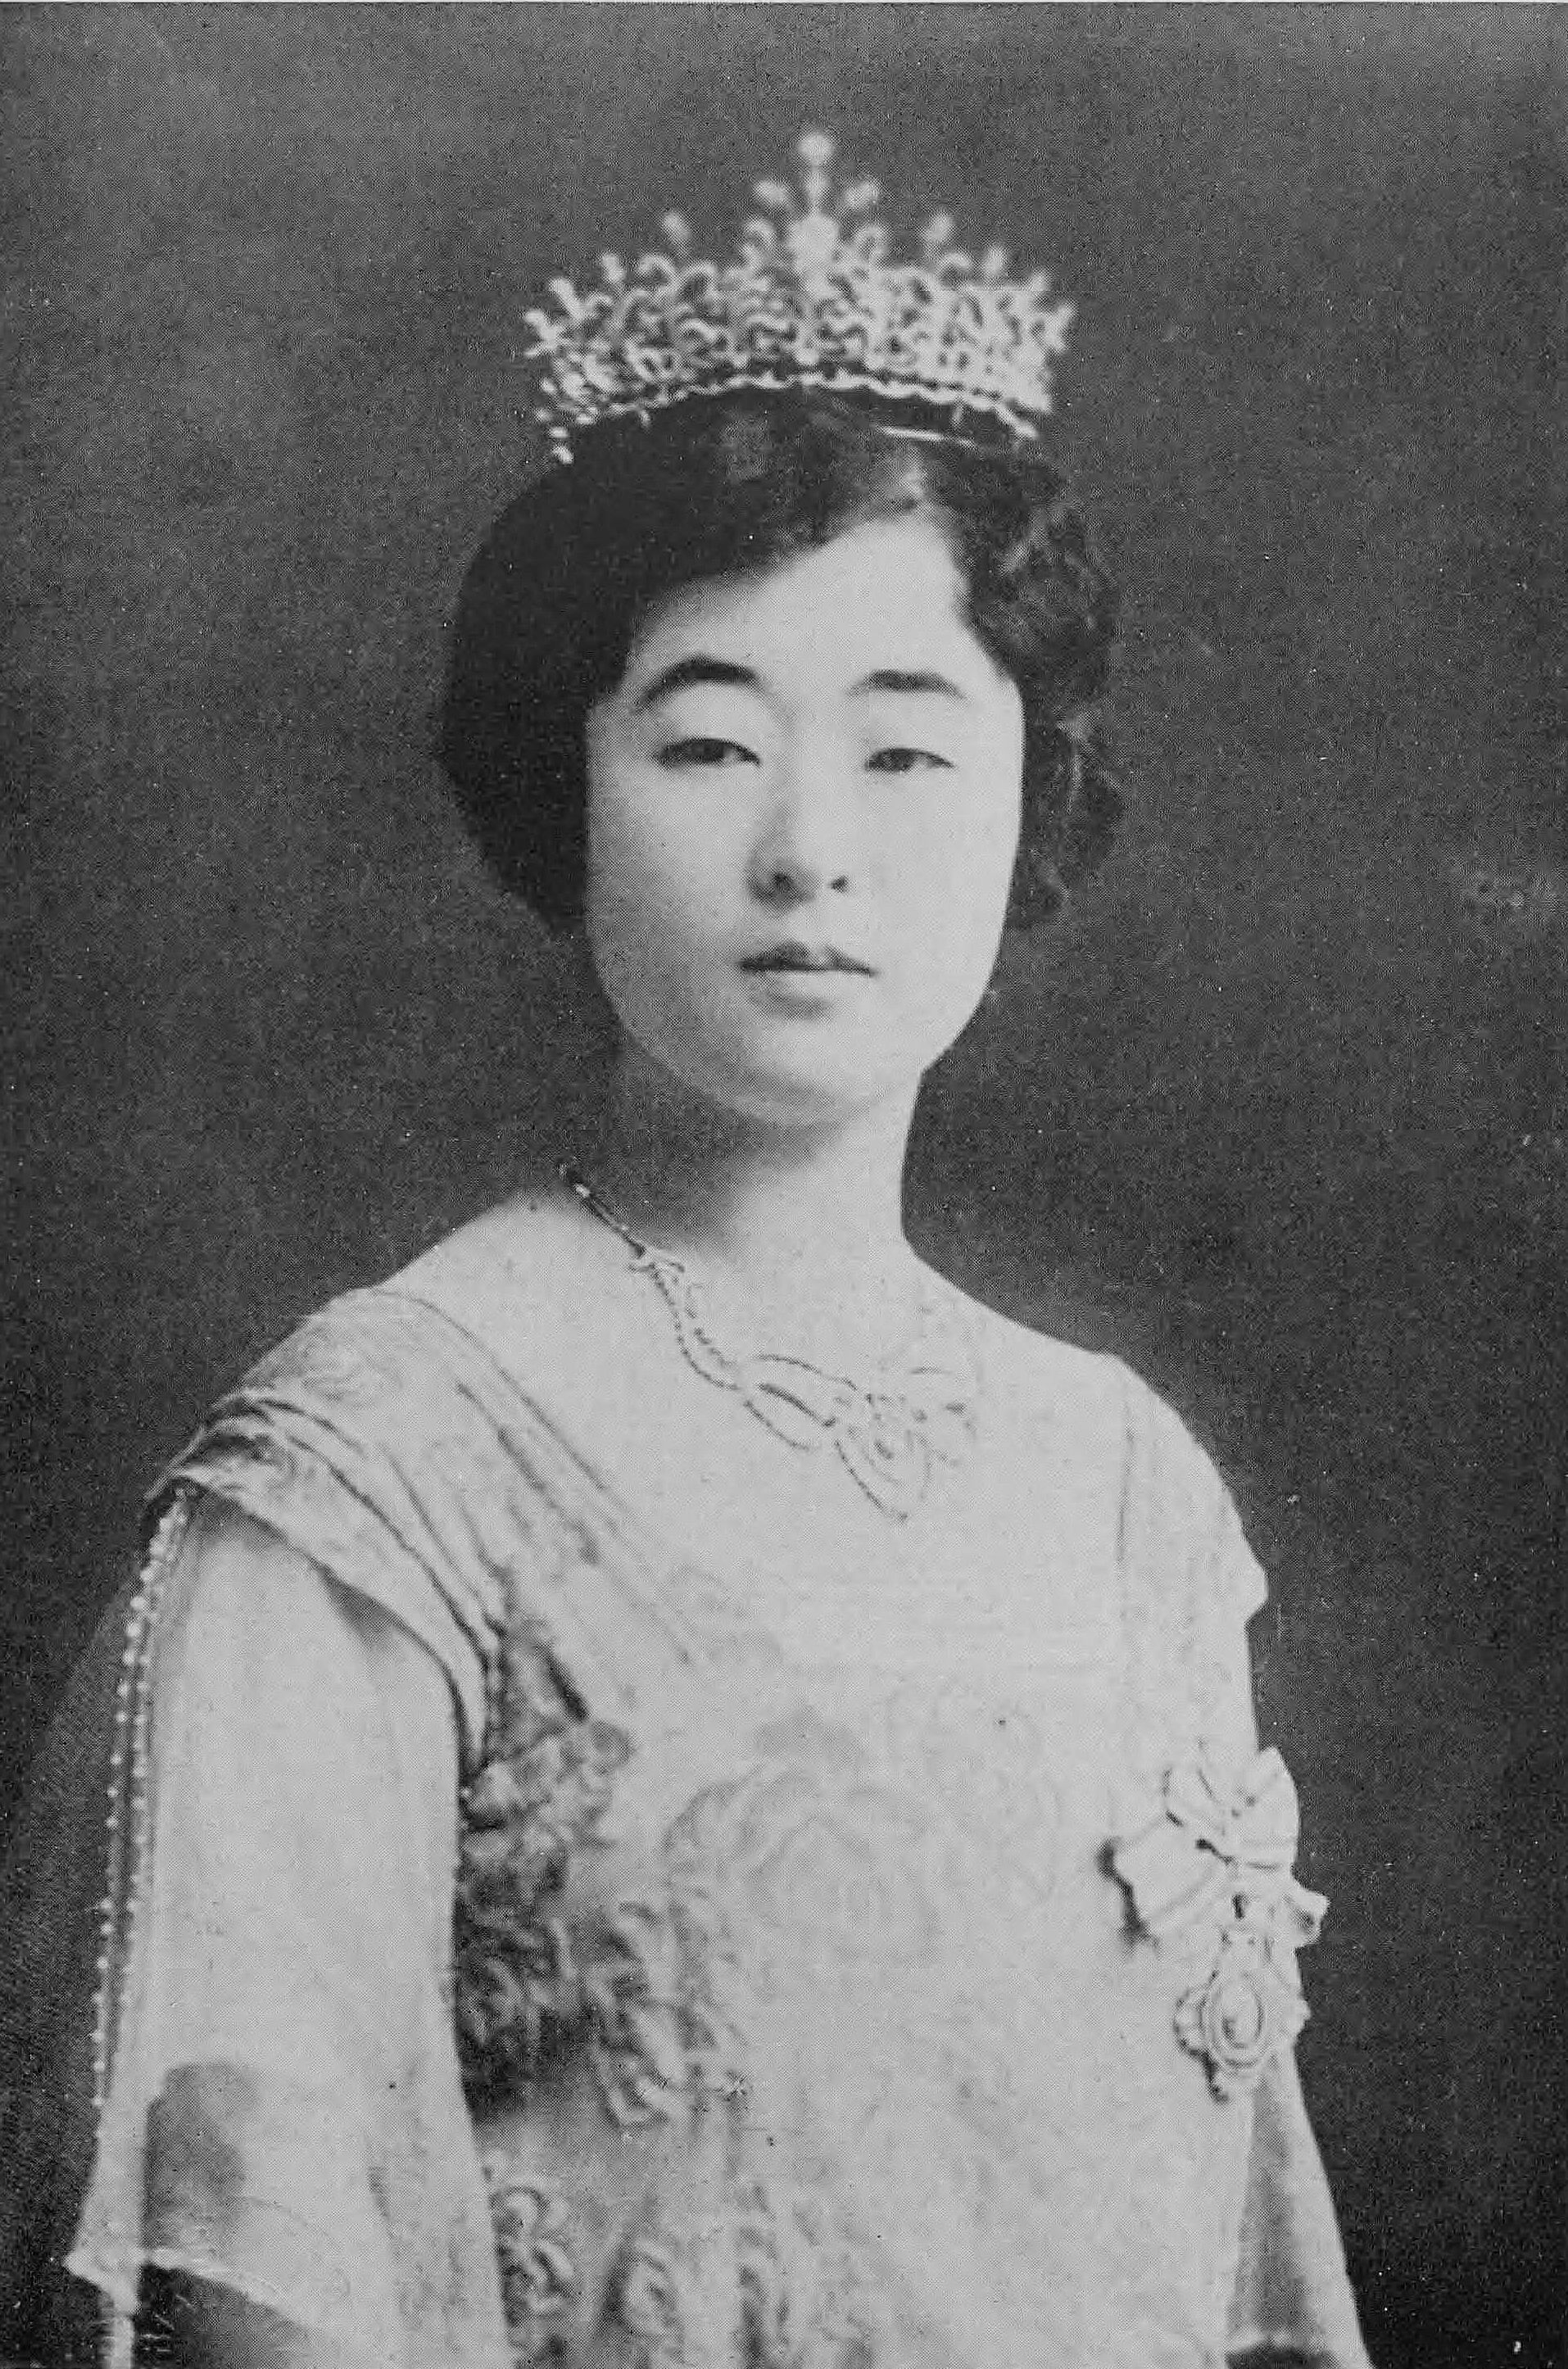
อี พัง-จา

| image = Yi Bangja.jpg
| birth_place = ชิบูยะ จังหวัดโตเกียว จักรวรรดิญี่ปุ่น
| death_place = พระราชวังชังด็อก โซล ประเทศเกาหลีใต้
| death_style = สิ้นพระชนม์
| title = พระชายาในมกุฎราชกุมารอึยมิน
| father1 = โมริมาซะ นาชิโมโตะ
| mother1 = อิตสึโกะ นาเบชิมะ
| spouse-type = พระสวามี
| spouse = อี อึน (พ.ศ. 2463–2513)
| issue1 = อี จินอี กู
| dynasty = ราชวงศ์ญี่ปุ่น|ญี่ปุ่น (ประสูติ)ราชวงศ์โชซ็อน|โชซ็อน (เสกสมรส)
| religion = โรมันคาทอลิก (เดิมชินโต)
อี พัง-จา () หรือ มาซาโกะ ริ () พระนามเดิม เจ้าหญิงมาซาโกะแห่งนาชิโมโตะ (; 4 พฤศจิกายน พ.ศ. 2444 — 30 เมษายน พ.ศ. 2532) เป็นพระชายาในอี อึน|มกุฎราชกุมารอึยมินแห่งเกาหลี 김희애 조선 마지막 황태자비 이방자 역 캐스팅 เดิมทั้งสองพระองค์มีสิทธิ์ในการสืบราชบัลลังก์เป็นจักรพรรดิและจักรพรรดินีแห่งเกาหลี หากแต่เกิดการล้มล้างการปกครองสนธิสัญญาผนวกดินแดนญี่ปุ่น-เกาหลี ในปี พ.ศ. 2453 ที่คาบสมุทรเกาหลีตกเป็นส่วนหนึ่งของจักรวรรดิญี่ปุ่น
อี พัง-จาเป็นเชื้อพระวงศ์ญี่ปุ่นทั้งเป็นพระประยูรญาติสนิทของจักรพรรดินีโคจุง และเจ้าหญิงเซ็ตสึโกะ พระชายาในเจ้าชายยาซูฮิโตะ สืบมาแต่ฝ่ายพระบิดาและพระมารดาตามลำดับ จากการที่ทรงประกอบพระกรณียกิจด้วยการอุปถัมภ์องค์กรเพื่อคนพิการทุพพลภาพและการก่อตั้งโรงเรียนขึ้นในเกาหลีใต้ ด้วยเหตุนี้พระองค์จึงเป็นหนึ่งในสตรีญี่ปุ่นที่ชาวเกาหลีให้ความเคารพอย่างกว้างขวาง
== พระประวัติ ==
=== พระชนม์ชีพตอนต้น ===
อี พัง-จา หรือ มาซาโกะ ริ มีพระนามเดิมว่า เจ้าหญิงมาซาโกะแห่งนาชิโมโตะ ประสูติเมื่อวันที่ 4 พฤศจิกายน พ.ศ. 2444 เป็นพระธิดาพระองค์ใหญ่ในโมริมาซะ นาชิโมโตะ|เจ้าชายโมริมาซะ นาชิโมโตะโนะมิยะ เป็นจอมพลแห่งกองทัพจักรวรรดิญี่ปุ่น กับอิตสึโกะ นาชิโมโตะ|เจ้าหญิงอิตสึโกะ พระชายาฯ (สกุลเดิม นาเบชิมะ) ธิดาของมาร์ควิสนาโอฮิโระ นาเบชิมะ อดีตเอกอัครราชทูตญี่ปุ่นประจำประเทศอิตาลี อี พัง-จามีพระขนิษฐาร่วมอุทรหนึ่งพระองค์คือ เจ้าหญิงโนริโกะแห่งนาชิโมโตะ (พ.ศ. 2450–2535) และมีพระอนุชาที่พระมารดาทรงรับเลี้ยงไว้ ชื่อเจ้าชายโนริฮิโกะแห่งนาชิโมโตะ (พระนามเดิม เจ้าชายทากะแห่งคูนิ และต่อมาได้ยศและเปลี่ยนนามเป็น "เคานต์โนริฮิโกะ ทาซูตะ") หลังสิ้นสงครามโลกครั้งที่สอง ครอบครัวของพระองค์ถูกถอดจากฐานันดรศักดิ์ทั้งหมด
พื้นฐานครอบครัวของพระองค์ พระบิดาเป็นพระโอรสในเจ้าชายอาซาฮิโกะ คูนิโนะมิยะ เจ้าหญิงมาซาโกะจึงเป็นพระญาติและมิตรสหายกับจักรพรรดินีโคจุง|เจ้าหญิงนางาโกะแห่งคูนิ (ต่อมาได้เป็นจักรพรรดินีในจักรพรรดิโชวะ) ส่วนบรรพชนฝ่ายพระมารดาคือสกุลนาเบชิมะ สืบสกุลจากนาโอฮิโตะ นาเบชิมะ ไดเมียวคนสุดท้ายแห่งแคว้นซางะ เจ้าหญิงพังจามีพระญาติชั้นหนึ่งในสายนี้ที่มีความสนิทสนมเป็นสหายร่วมกัน ชื่อ เจ้าหญิงเซ็ตสึโกะ พระชายาในเจ้าชายยาซูฮิโตะ|เซ็ตสึโกะ มัตสึไดระ ที่ต่อมาได้เป็นพระชายาในเจ้าชายยาซูฮิโตะ ชิจิบุโนะมิยะ และโยชิโกะ มัตสึไดระ ที่ต่อมาเป็นพระชายาในอี ก็อน|เจ้าชายก็อนแห่งเกาหลี
=== อภิเษกสมรส ===
ไฟล์:Lee Eun & Masako1924.jpg|thumb|left|เจ้าหญิงพังจาและพระภัสดา เมื่อปี พ.ศ. 2467
เมื่อพระองค์ล่วงเข้าสู่วัยสาวสะพรั่ง พระองค์ได้ถูกจัดให้เป็นหนึ่งในสตรีที่มีความเหมาะสมกับการเป็นพระชายาของยุพราชเจ้าแห่งญี่ปุ่น ซึ่งก็รวมไปถึงจักรพรรดินีโคจุง|เจ้าหญิงนางาโกะแห่งคูนิ พระสหาย และโทกิโกะ อิชิโจที่มีความเหมาะสมในเรื่องของวัยวุฒิและสถานะทางสังคม แต่ด้วยเหตุที่ว่าพื้นฐานครอบครัวของพระองค์นั้นมีบุตรน้อยทั้งยังเป็นสตรีเสียหมดเจ้าหญิงอาจจะให้กำเนิดพระราชโอรสยาก เจ้าหญิงมาซาโกะจึงเป็นตัวเลือกที่ถูกตัดออกเป็นคนแรก
แต่อย่างไรก็ตามเจ้าหญิงมาซาโกะก็ได้เสกสมรสกับอี อึน|มกุฎราชกุมารอึยมินแห่งเกาหลีแทน โดยมกุฎราชกุมารแห่งเกาหลีพระองค์นี้ถูกนำมาเข้ารับการศึกษาที่ญี่ปุ่นเมื่อปี พ.ศ. 2459 ครั้นเจ้าหญิงมาซาโกะทรงสำเร็จการศึกษาจากโรงเรียนกะกุชูอิงในปี พ.ศ. 2463 ก็ได้มีการจัดพระราชพิธีอภิเษกสมรสเมื่อวันที่ 28 เมษายนปีเดียวกันนั้น ณ พระราชวังลี กรุงโตเกียว ประเทศญี่ปุ่น และได้รับการสถาปนาเป็น "มกุฎราชกุมารีแห่งเกาหลี" ส่วนพระนาม "มาซาโกะ" ของพระองค์ออกเสียงอย่างเกาหลีว่า "พังจา" และสะกดด้วยอักษรจีนเช่นกัน
เจ้าหญิงมาซาโกะ หรือเจ้าหญิงพังจา ได้ให้ประสูติกาลพระโอรสพระองค์แรกคือเจ้าชายจินแห่งเกาหลี|เจ้าชายจิน เมื่อวันที่ 18 สิงหาคม พ.ศ. 2464 แต่พระโอรสพระองค์น้อยนี้ก็มีพระชนม์ให้ชื่นชมโสมนัสได้ไม่นานก็ถูกลอบปลงพระชนม์เมื่อวันที่ 11 พฤษภาคม พ.ศ. 2465 ขณะที่มกุฎราชกุมารและเจ้าหญิงพังจาประทับอยู่ในเกาหลี สร้างความเศร้าเสียพระทัยแก่ทั้งสองพระองค์อย่างยิ่ง
วันที่ 24 เมษายน พ.ศ. 2469 จักรพรรดิซุนจง พระเชษฐาของมกุฎราชกุมารเสด็จสวรรคต พระองค์จึงมีพระอิสริยยศเป็น "พระราชินี" ส่วนพระสวามีเป็น "พระราชา" ก็เพราะสนธิสัญญาผนวกดินแดนญี่ปุ่น-เกาหลีที่ลดตำแหน่งผู้นำเกาหลีจากจักรพรรดิเป็นเพียงราชา แต่เจ้าชายอึยมินไม่เคยผ่านพิธีราชาภิเษก ทั้งสองจึงมีอิสริยยศเพียงมกุฎราชกุมาร และมกุฎราชกุมารีตามเดิม ระหว่างนี้เจ้าหญิงพังจาได้ให้ประสูติกาลพระโอรสองค์ที่สอง คือ เจ้าชายกู เมื่อวันที่ 29 ธันวาคม พ.ศ. 2474
=== ชีวิตของมกุฎราชกุมารีองค์สุดท้ายแห่งเกาหลี ===
ไฟล์:Yi Un & Yi Bangja at the National Art Exhibition.jpg|thumb|เจ้าหญิงพังจาและพระภัสดา ขณะเยี่ยมชมนิทรรศการศิลปะแห่งชาติ เมื่อปี พ.ศ. 2476
ไฟล์:Lee Ku Family.jpg|thumb|(จากซ้าย) อี กู|เจ้าชายกู, จักรพรรดินีซุนจ็อง, เจ้าหญิงพังจา และจูเลีย มุลล็อก
หลังสงครามโลกครั้งที่สอง กลุ่มเชื้อพระวงศ์ รวมทั้งตำแหน่งขุนนางต่าง ๆ ถูกล้มเลิกโดยการยึดครองของสหรัฐอเมริกา การปกครองของเกาหลีจึงเปลี่ยนแปลงไป โดยเกาหลีเหนือมีการปกครองแบบคอมมิวนิสต์ ส่วนเกาหลีใต้ที่พระองค์ประทับอยู่ ได้เปลี่ยนแปลงการปกครองเป็นแบบสาธารณรัฐ ในสมัยของรัฐบาลอี ซึง-มัน มกุฎราชกุมารอึยมินได้เสด็จออกจากเกาหลีไปใช้ชีวิตอย่างยากลำบากในญี่ปุ่นแทน จนในเดือนพฤศจิกายน พ.ศ. 2506 ครอบครัวของอดีตมกุฎราชกุมารได้เสด็จกลับเกาหลีตามคำกราบทูลเชิญของพัก ช็อง-ฮี ประธานาธิบดีเกาหลีใต้ โดยประทับที่พระราชวังชังด็อก ในโซลNaver dictionary แต่หลังจากนิวัติกลับมาได้ไม่ถึงทศวรรษ มกุฎราชกุมารอึยมินได้หมดสติและสิ้นพระชนม์ลงในโรงพยาบาลเซอุลซ็องโม (Seoul Sungmo Hospital) เมื่อวันที่ 1 พฤษภาคม พ.ศ. 2513 ด้วยพระอาการเส้นพระโลหิตอุดตัน
หลังจากนั้นเป็นต้นมา เจ้าหญิงพังจาได้อุทิศพระองค์ให้กับการศึกษาเกี่ยวกับสภาพจิตใจและบุคคลทุพพลภาพ ทรงดำรงตำแหน่งเป็นประธานและคณะกรรมการต่าง ๆ รวมทั้ง "คณะกรรมการที่ระลึกถึงมกุฎราชกุมารอึยมิน" (Commemorative Committee of Crown Prince Euimin) และโรงพยาบาลมย็องฮวี-ว็อน สำหรับคนหูหนวก, เป็นใบ้ หรือผู้ป่วยทารก นอกจากนี้ยังทรงก่อตั้งโรงเรียนจาฮเย และโรงเรียนมย็องฮเย สำหรับคนพิการให้ปรับตัวเข้าสู่สังคมได้อย่างปกติสุข ด้วยเหตุนี้พระองค์จึงได้รับการเคารพจากชาวเกาหลีว่าเป็น "แม่พระของผู้ทุพพลภาพแห่งเกาหลี" แม้จะมีการต่อต้านญี่ปุ่นก็ตาม แต่เจ้าหญิงพังจาก็เป็นชาวญี่ปุ่นที่ชาวเกาหลีเคารพรักอย่างกว้างขวาง Interview with principal of Jahye school in South Korea (우리 모두는 남이 아닌 한 이웃)ได้รับการยืนยันจากนักศึกษาของพระองค์ โดยเจ้าหญิงพังจาได้ให้ความห่วงใยแก่บุคลากร สัตว์ หรือแม้แต่เครื่องจักร อ้างจาก "이방자 여사는 장애인을 이끌어준 등불" (Princess Lee, the Lighthouse for the physically challenged) , Yonhap News
ภายหลังการสิ้นพระชนม์ของเจ้าหญิงพังจาในปี พ.ศ. 2532 ราชสกุลนาชิโมโตะได้เข้ามาแสดงความเคารพเจ้าหญิงพังจาที่โซลในเดือนตุลาคม พ.ศ. 2544 ราชสกุลนาชิโมโตะมีการจัดตั้งกองทุนการกุศลให้การช่วยเหลือชาวเกาหลีมาอย่างต่อเนื่อง ทั้งการตรวจร่างกาย เฉกเช่นเมื่อสมัยที่เจ้าหญิงพังจาได้กระทำขณะเจ้าหญิงยังมีพระชนม์อยู่ 영친왕비 이방자 여사 종친 방한
ส่วนพระองค์ได้เข้ารีตศาสนาคริสต์นิกายโรมันคาทอลิก และมีพระนามทางศาสนาว่า "มารีอา"
=== สิ้นพระชนม์ ===
เจ้าหญิงสิ้นพระชนม์ด้วยโรคมะเร็ง เมื่อวันที่ 30 เมษายน พ.ศ. 2532 ณ ตำหนักนักซ็อน พระราชวังชังด็อก โซล สิริรวมพระชนมายุได้ 87 พรรษา งานปลงพระศพที่จัดขึ้นเป็นกึ่งพระราชพิธี โดยมีเจ้าชายทากาฮิโตะ มิกาซะโนะมิยะ และเจ้าหญิงยูริโกะ พระชายาในเจ้าชายทากาฮิโตะ|เจ้าหญิงยูริโกะ พระชายาฯ พระประยูรญาติจากญี่ปุ่นเข้าร่วมงานพิธีดังกล่าว พระศพของพระองค์ได้ถูกฝังเคียงข้างพระศพพระสวามีคือมกุฎราชกุมารอึยมินที่สุสานหลวงราชวงศ์โชซอนใกล้โซล
มีหนังสืออัตชีวประวัติของพระองค์ คือหนังสือ "The World is One: Princess Yi Pangja's Autobiography" โดยเนื้อหาในหนังสือจะมีรายละเอียดปลีกย่อยของพระองค์รวมอยู่ด้วย
== ในวัฒนธรรมร่วมสมัย ==
พระประวัติของพระองค์ได้รับการถ่ายทอดเป็นละครของเกาหลีใต้เรื่อง ""อี พัง-จา สตรีผู้อับโชค"" (비운의 이방자 여사; Unfortunate Mrs. Lee Bang Ja) ออกอากาศทางช่องเอสบีเอส (SBS) เมื่อปี พ.ศ. 2550 นำแสดงโดยคิม ฮี-เอ บทโทรทัศน์โดยจุง ฮา-ยุน ตามท้องเรื่องได้เล่าถึงเรื่องราวของพระองค์ที่เสกสมรสกับอี อึน ที่ญี่ปุ่น หลังทั้งสองย้ายกลับมายังเกาหลีเมื่อปี พ.ศ. 2505 อี พัง-จาได้ช่วยงานเพื่อสังคมโดยเฉพาะเด็กพิการจนสิ้นพระชนม์
== พระอิสริยยศ ==
* 4 พฤศจิกายน พ.ศ. 2444 — 28 เมษายน พ.ศ. 2463 : เจ้าหญิงมาซาโกะแห่งนาชิโมโตะ
* 28 เมษายน พ.ศ. 2463 — 2469 : เจ้าหญิงพังจา พระชายาในมกุฎราชกุมารอึยมิน
* พ.ศ. 2469 — 2517 : สมเด็จพระราชินีอี
* พ.ศ. 2517 — 30 เมษายน พ.ศ. 2532 : อี พัง-จา
== พระบุตร ==
== พงศาวลี ==
== อ้างอิง ==
== แหล่งข้อมูลอื่น ==
*
หมวดหมู่:มกุฎราชกุมารีแห่งเกาหลี
หมวดหมู่:เจ้าหญิงญี่ปุ่น
หมวดหมู่:เจ้าหญิงเกาหลี
หมวดหมู่:บุคคลจากโตเกียว
หมวดหมู่:ชาวเกาหลีใต้เชื้อสายญี่ปุ่น
หมวดหมู่:เสียชีวิตจากมะเร็ง
หมวดหมู่:คริสต์ศาสนิกชนนิกายโรมันคาทอลิกชาวเกาหลีใต้
หมวดหมู่:บุคคลที่เปลี่ยนไปนับถือศาสนาคริสต์